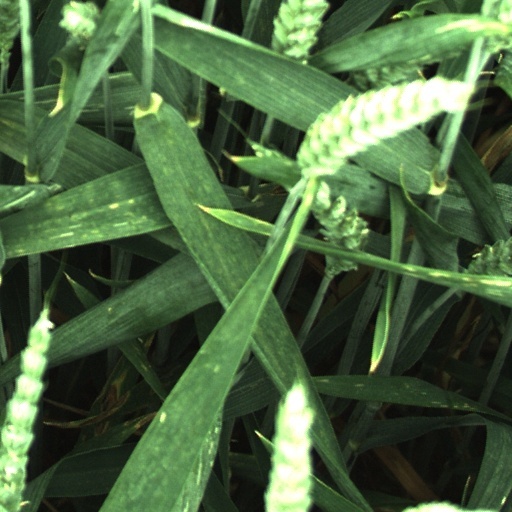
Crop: wheat